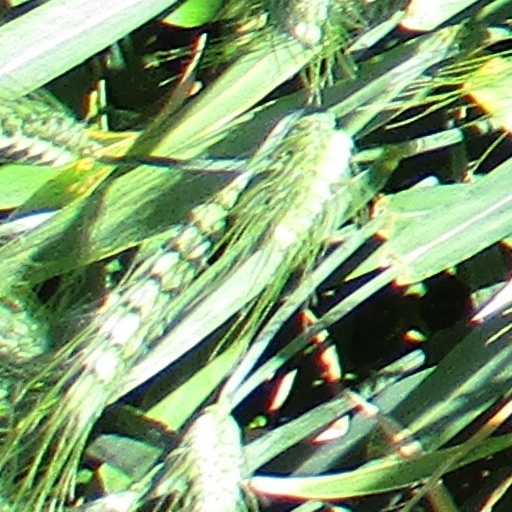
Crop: wheat